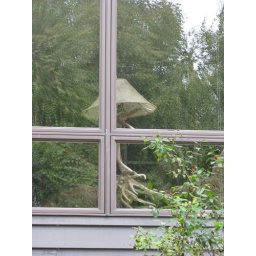
Walking around back of the apartments I spotted this antler lamp in a window. I would really like one of these.